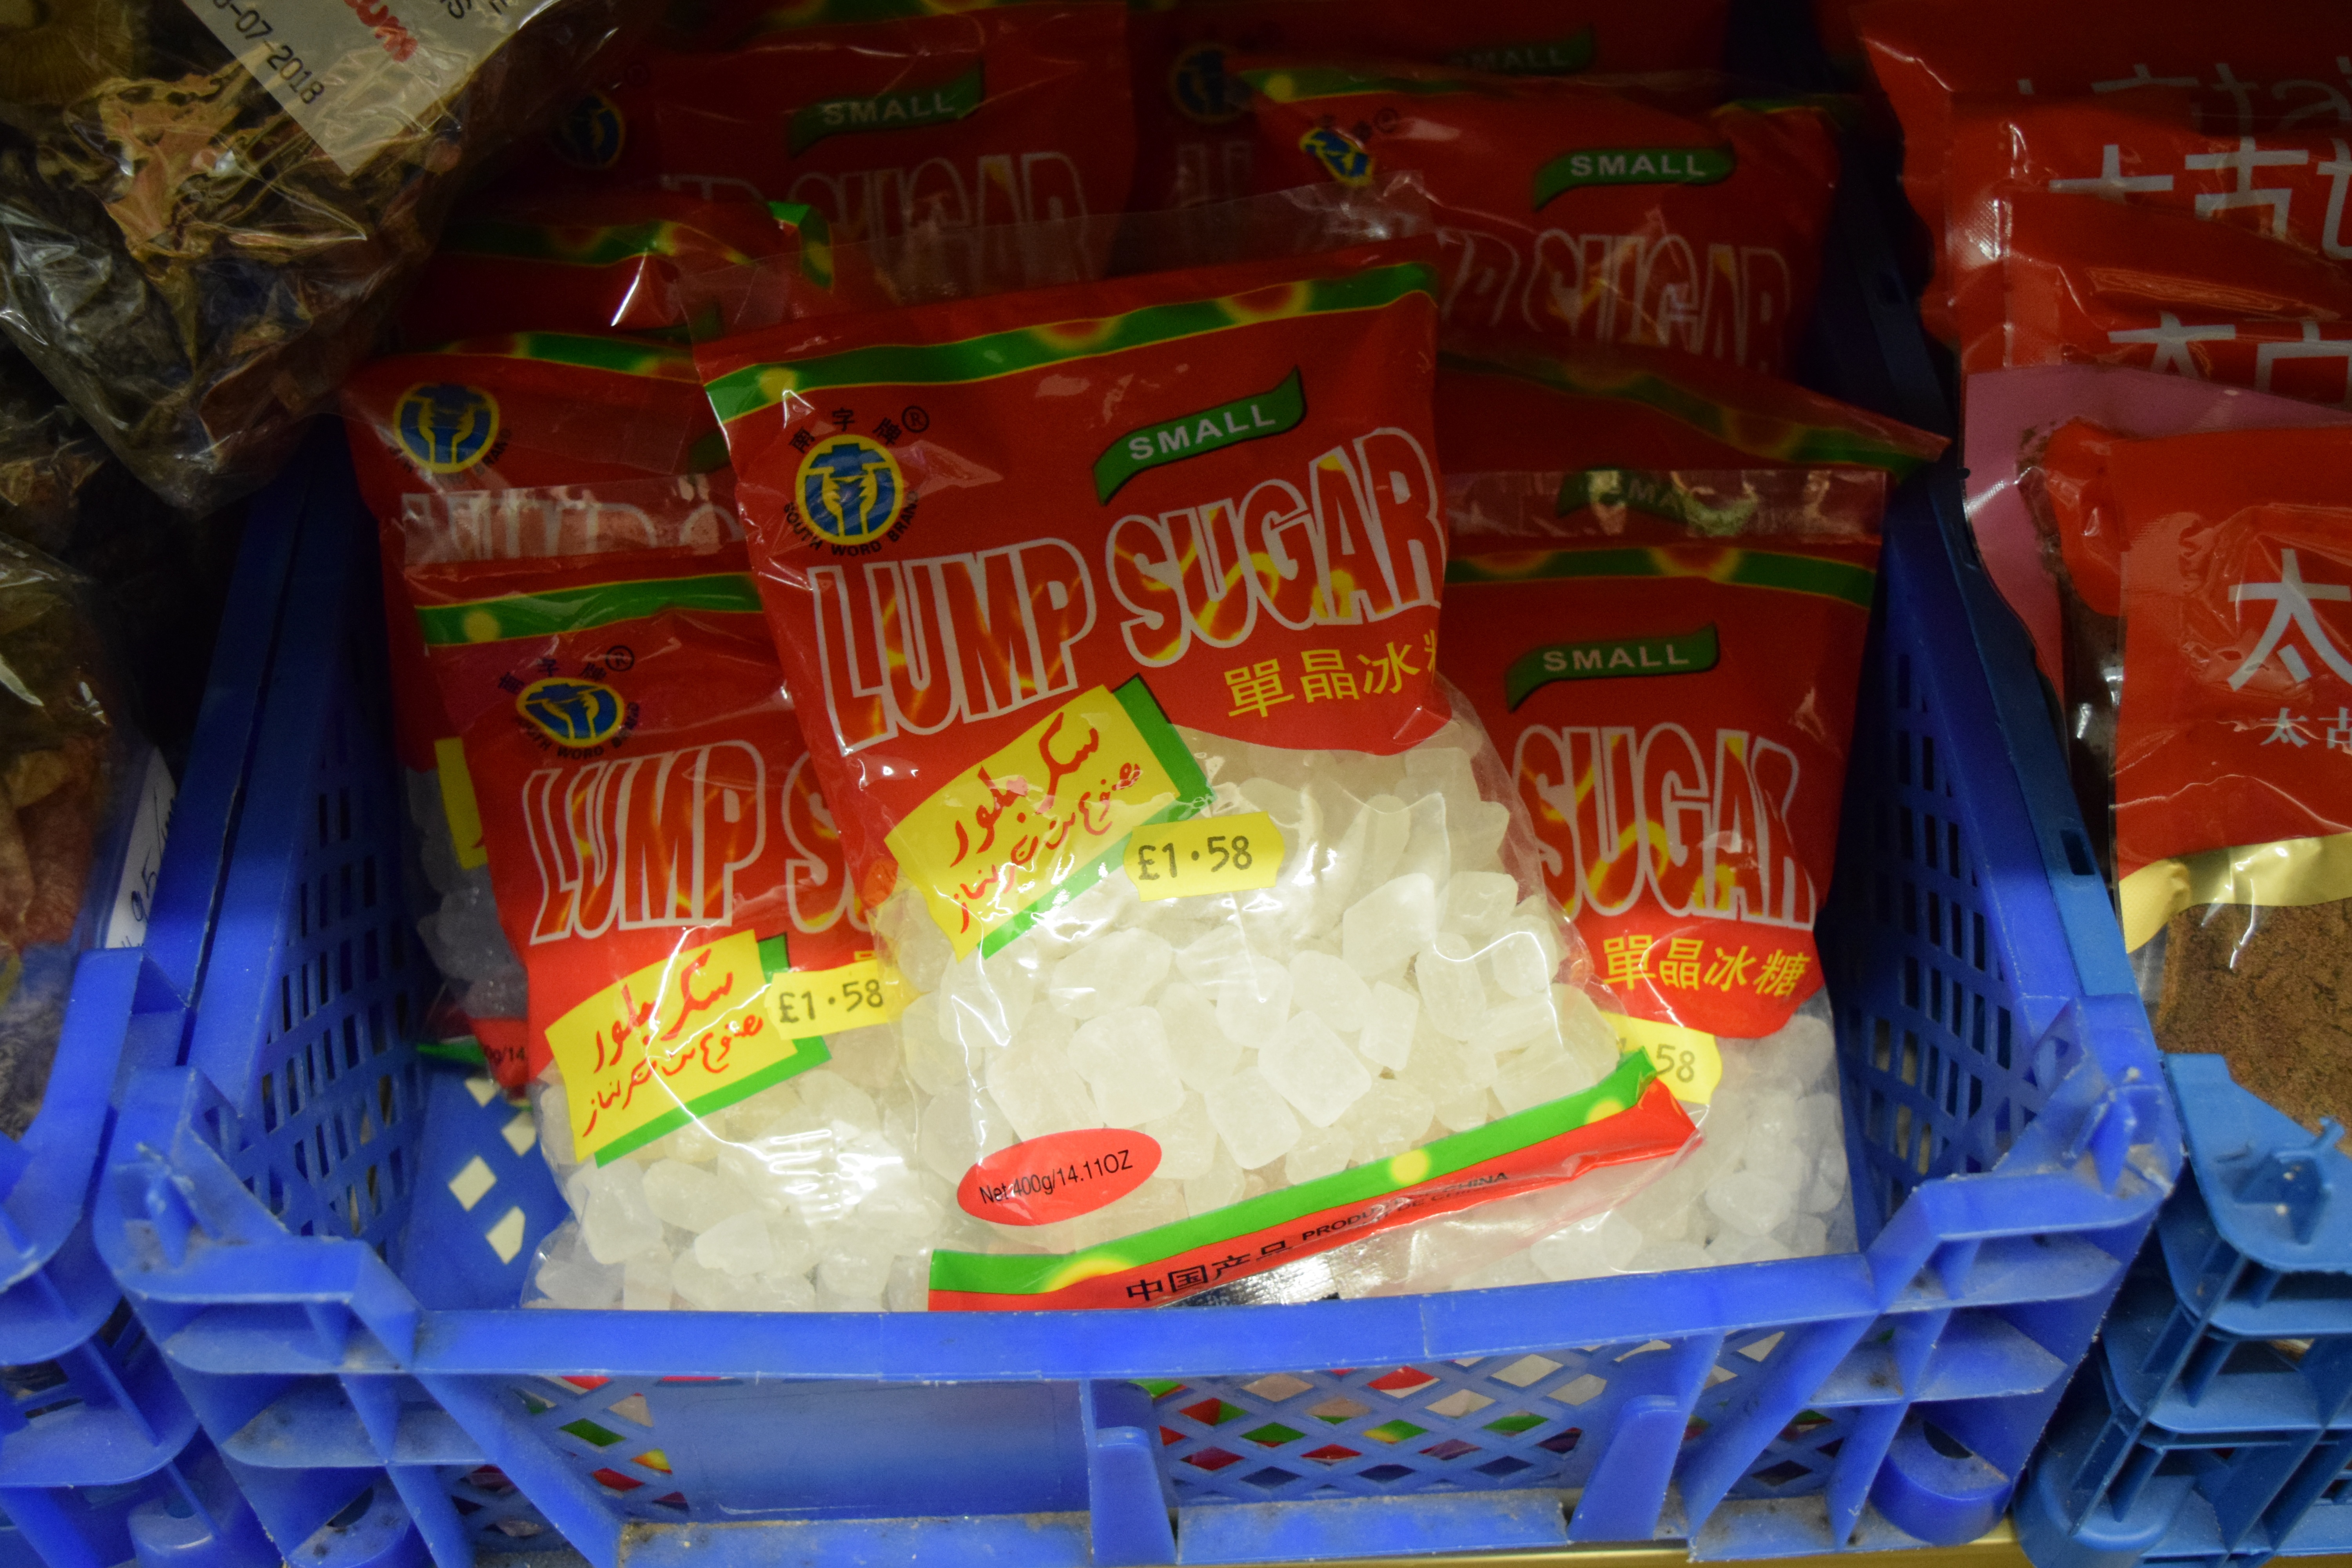
meal, food, dessert, junk food, frozen food, snack food